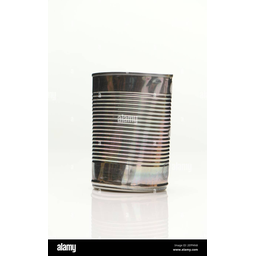
Label: metal